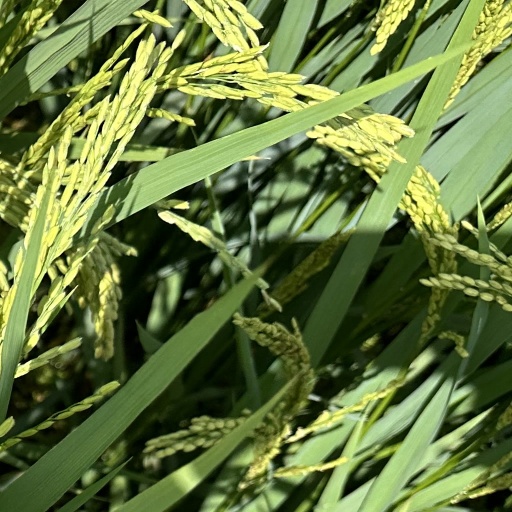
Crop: rice